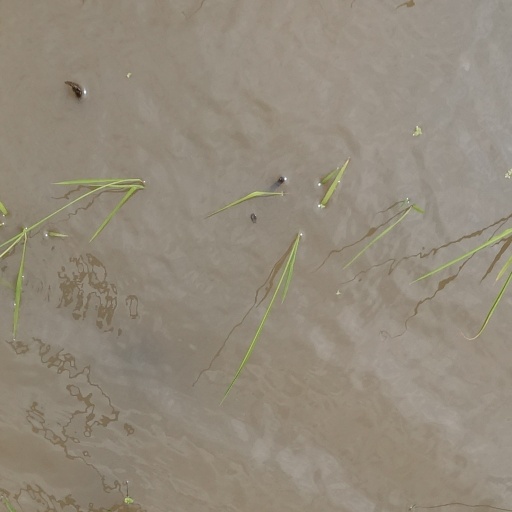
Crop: rice